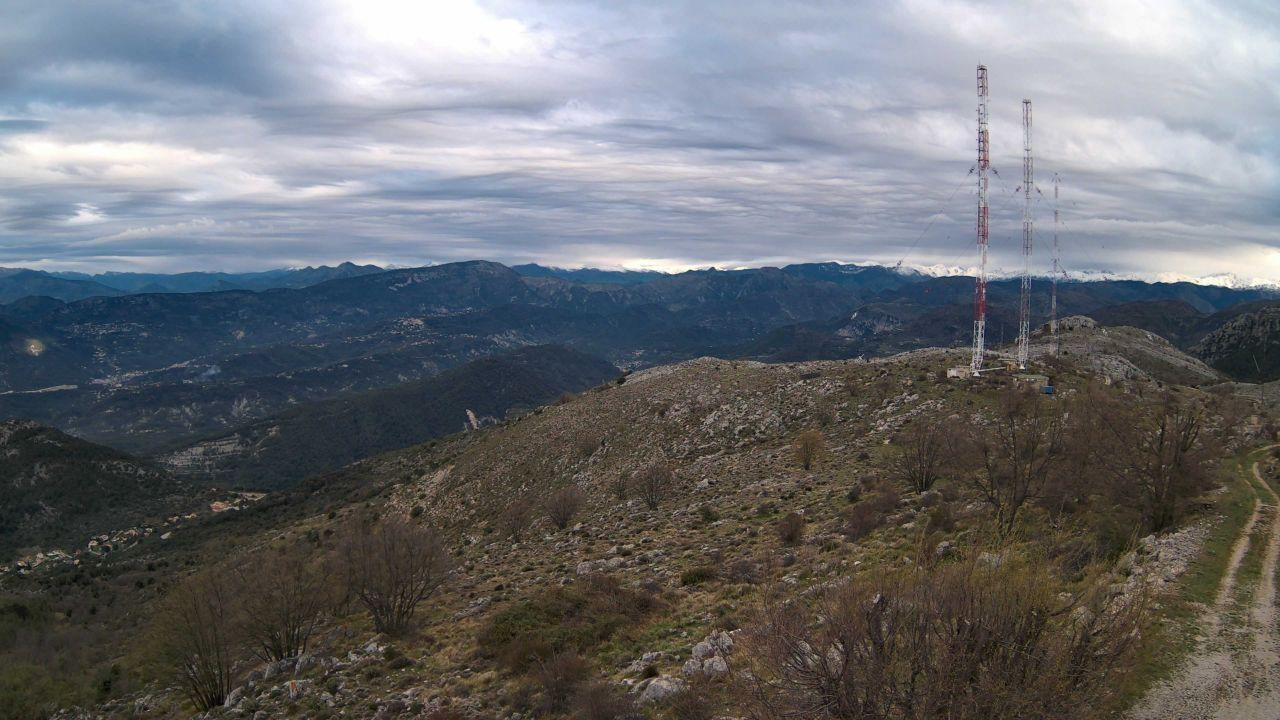
Fire: no
Smoke: no